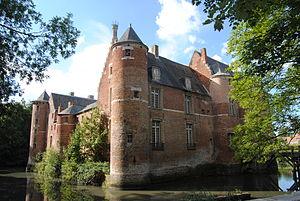
chateau d'esquelbecq
Cet article recense de manière non exhaustive les châteaux, maisons fortes, mottes castrales, situés dans le département français du Nord. Il est fait état des inscriptions et classements au titre des monuments historiques.
Le château d'Esquelbecq est un château français situé sur la commune d'Esquelbecq. Le château est classé en 1987 dans les monuments historiques.
Le gothique de brique dans le nord de la France relève surtout de la culture flamande et de son influence. La plupart des édifices sont situés dans le Westhoek français où presque toutes les églises anciennes sont en brique, mais on a aussi érigé quelques édifices gothiques de brique dans les régions alentour, comme en Artois. En Flandre romane en revanche les églises gothiques anciennes sont le plus souvent en pierre.